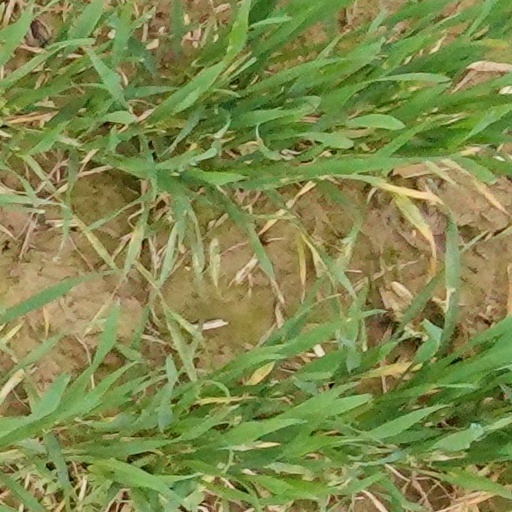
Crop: wheat